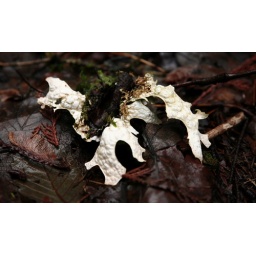
on the forest floor near mt baker, wa